Uppsala Cathedral

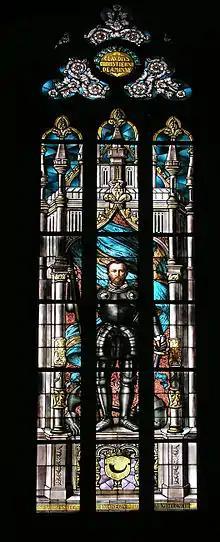
Stained-glass window dated to 1893

The cathedral is the tallest church building in Scandinavia. Its height of is the same as its length while it has a breadth of . The height inside is . The church was designed in the French High Gothic style by French master builders including Étienne de Bonneuil. Built high on a gravel ridge southwest of the River Fyris, its Latin cross ground plan consists of a three-aisled basilica (a central nave flanked by two lateral aisles) with single-aisle transepts, and a four-bay chancel with an ambulatory surrounded by five chapels. The seven-bay nave is bordered by chantry chapels on either side. Starting with the eastern end of the church and the chapels surrounding the chancel, most of the structure was built between 1270 and 1420 but the western end of the nave was completed only in the middle of the 15th century while the towers took decades more to complete. The principal material is red brick but the cathedral was built on a stone foundation and the chancel pillars and many details are of Gotland limestone. (The nave pillars were originally of brick but were replaced with limestone as part of the restoration work carried out under Helgo Zettervall from 1885 to 1893.)